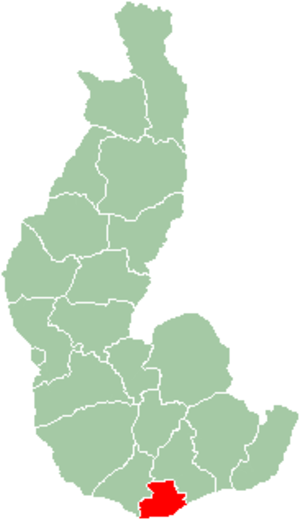
Carte de localisation de la région de Tsiombe dans la province de Toliara.